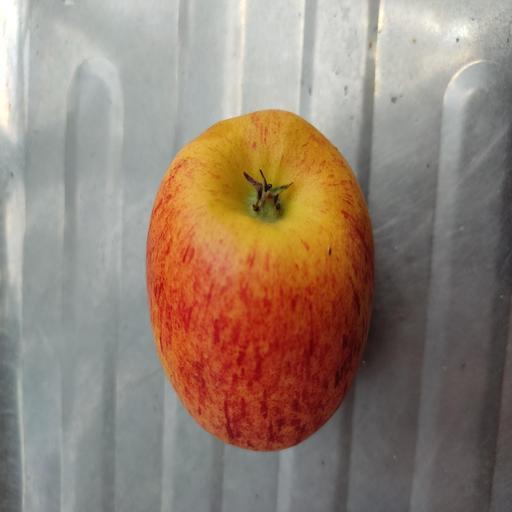
Crop type: Apple_Gala